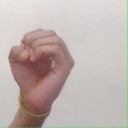
अक्षर: ऊ